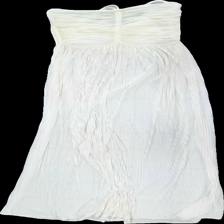
View: front
Type: Dress
Category: Ladies
Brand: Missing
Colors: White
Material: 88% akryl 12% okänt
Pattern: Transparent
Cut: None
Season: Summer
Stains: Major
Smell: Minor
Price range: <50
Recommended usage: Export